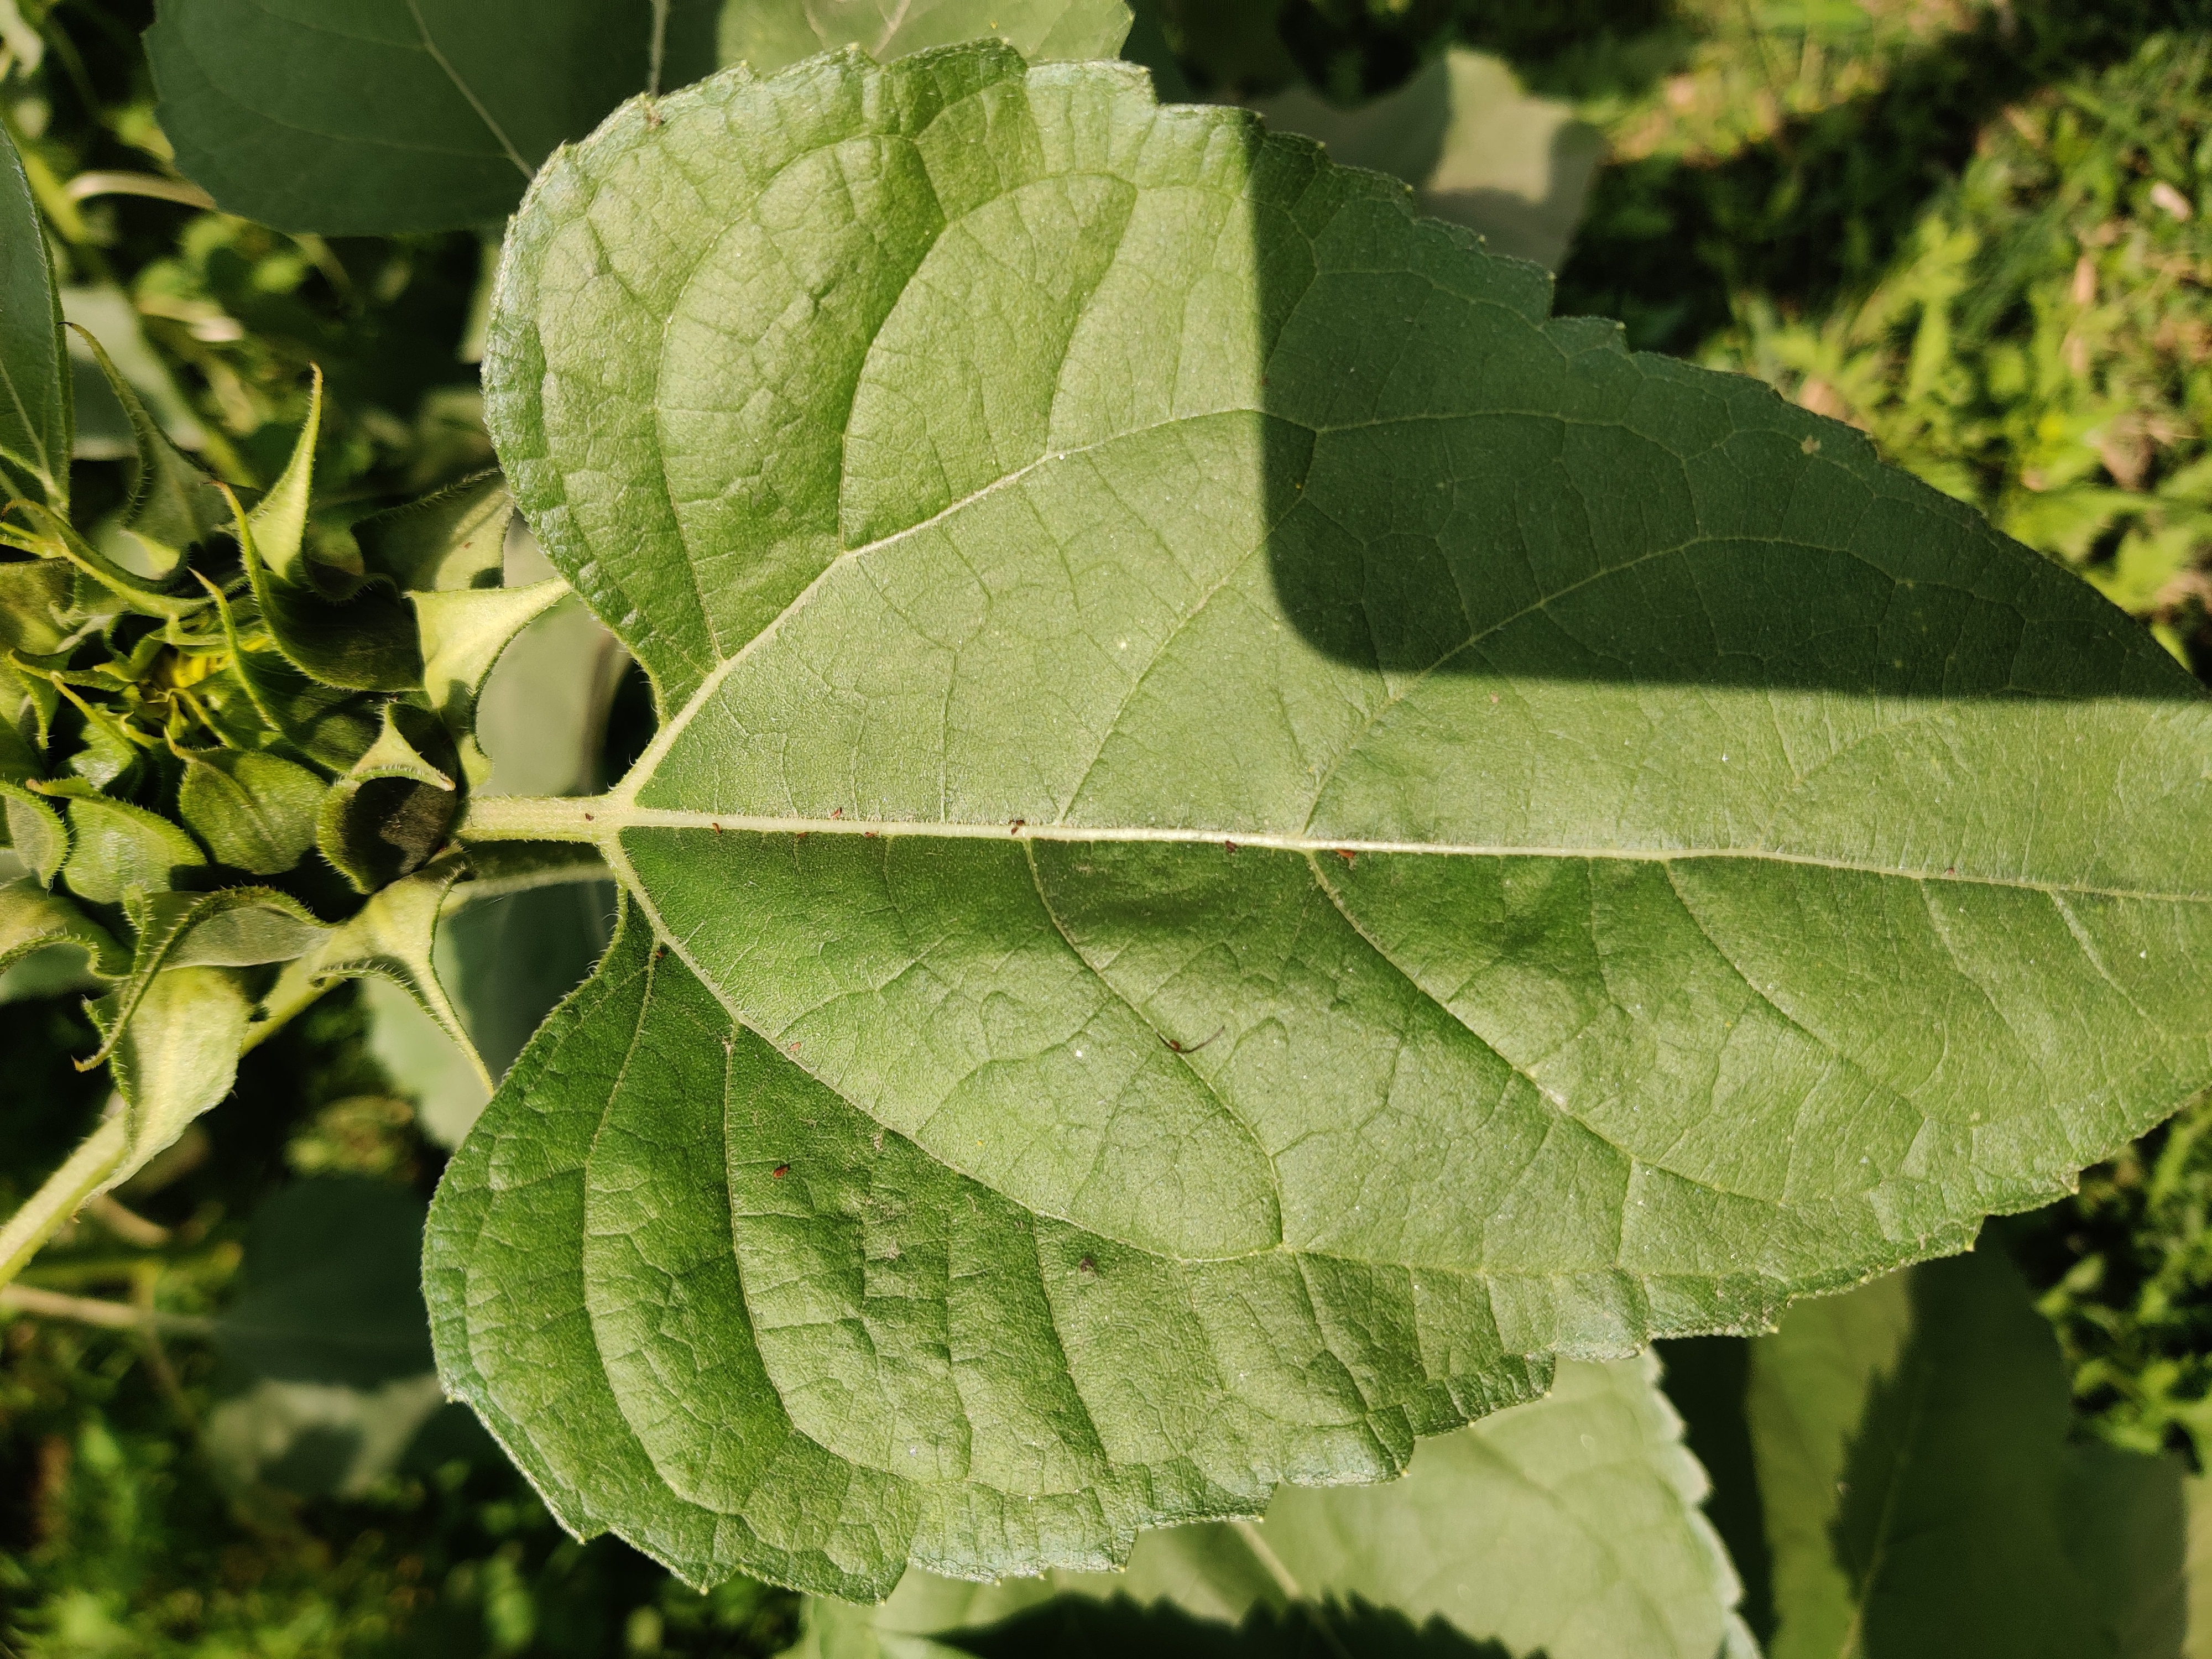
Label: Fresh_leaf